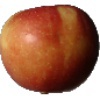
Label: Apple Braeburn 1